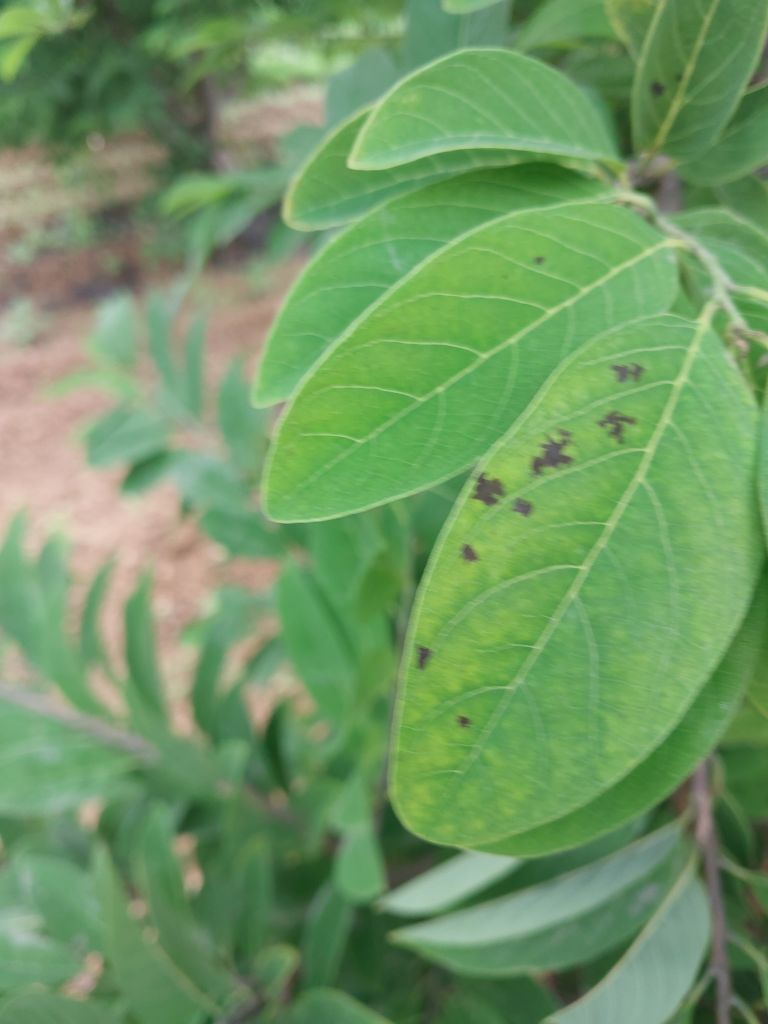
Disease label: Leaf spot on Leaves